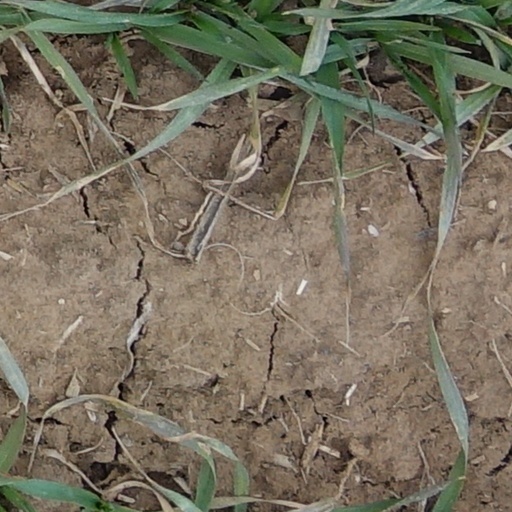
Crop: wheat